Barry Tashian

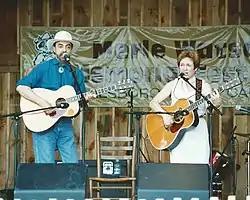
Barry performing with his partner Holly in 1994

Tashian, together with his fellow students at Boston University, singer/guitarist Barry Tashian, keyboardist Bill Briggs, and bassist Vern Miller, formed the band the Remains, in 1964. The band, in their finest day appeared on "The Ed Sullivan Show". They also were one of the opening acts for The Beatles' final U.S. tour in 1966. The group split up in 1966, before returning for a one-off performance at the Boston Tea Party venue. On March A recording of the performance was lost for more than 40 years. Following its discovery, Sundazed Music released "Live 1969" on January 12, 2018 featuring nine songs from that night. Of the live recording, Tashian said, "There’s nothing else in the Remains world as wild as this one. We were on fire... on the brink...". Taishan currently performs in the new version of the Remains featuring members Vern Miller and Bill Briggs as of 1998.